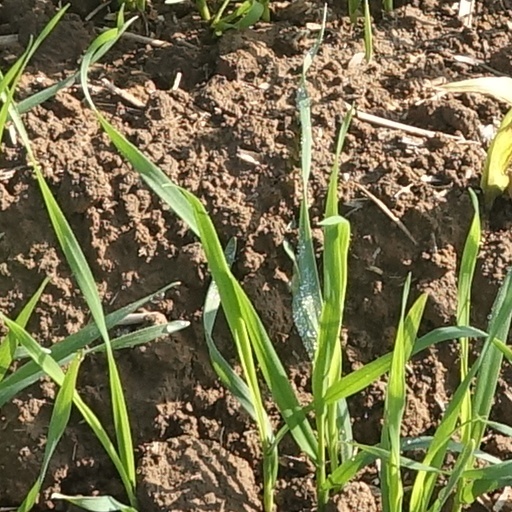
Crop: wheat